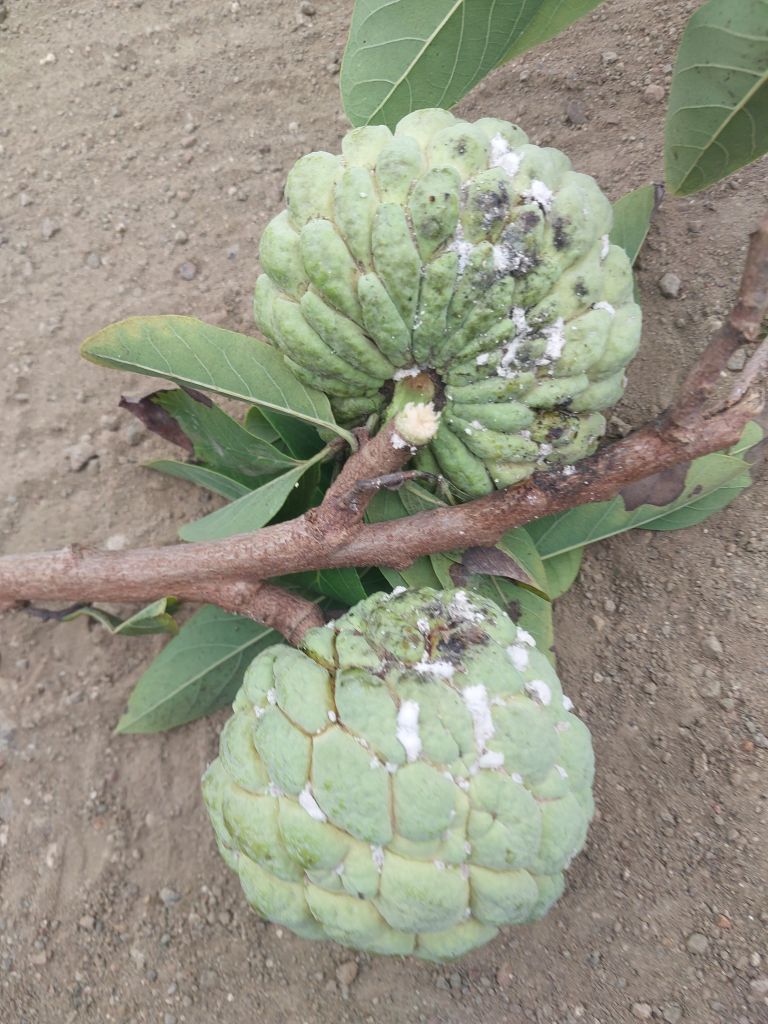
Disease label: Leaf spot on fruit